University of Colombo

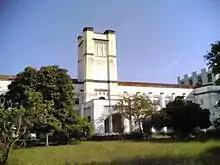
The iconic Old Royal College Building, now home to the Department of Mathematics with the University tower.

The origins of the University of Colombo lie in the establishment of the "Ceylon Medical School" in June 1870. It was the second European medical school to be established in South Asia. In 1880 the school was raised to the status of college, thus becoming the Ceylon Medical College which permitted it to award the Licentiate in Medicine and Surgery (LMS) which continued until the late 1940s. In 1889, the college was recognised by the General Medical Council of the United Kingdom when holders of its license became eligible to practice in Great Britain.